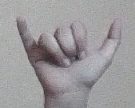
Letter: ya